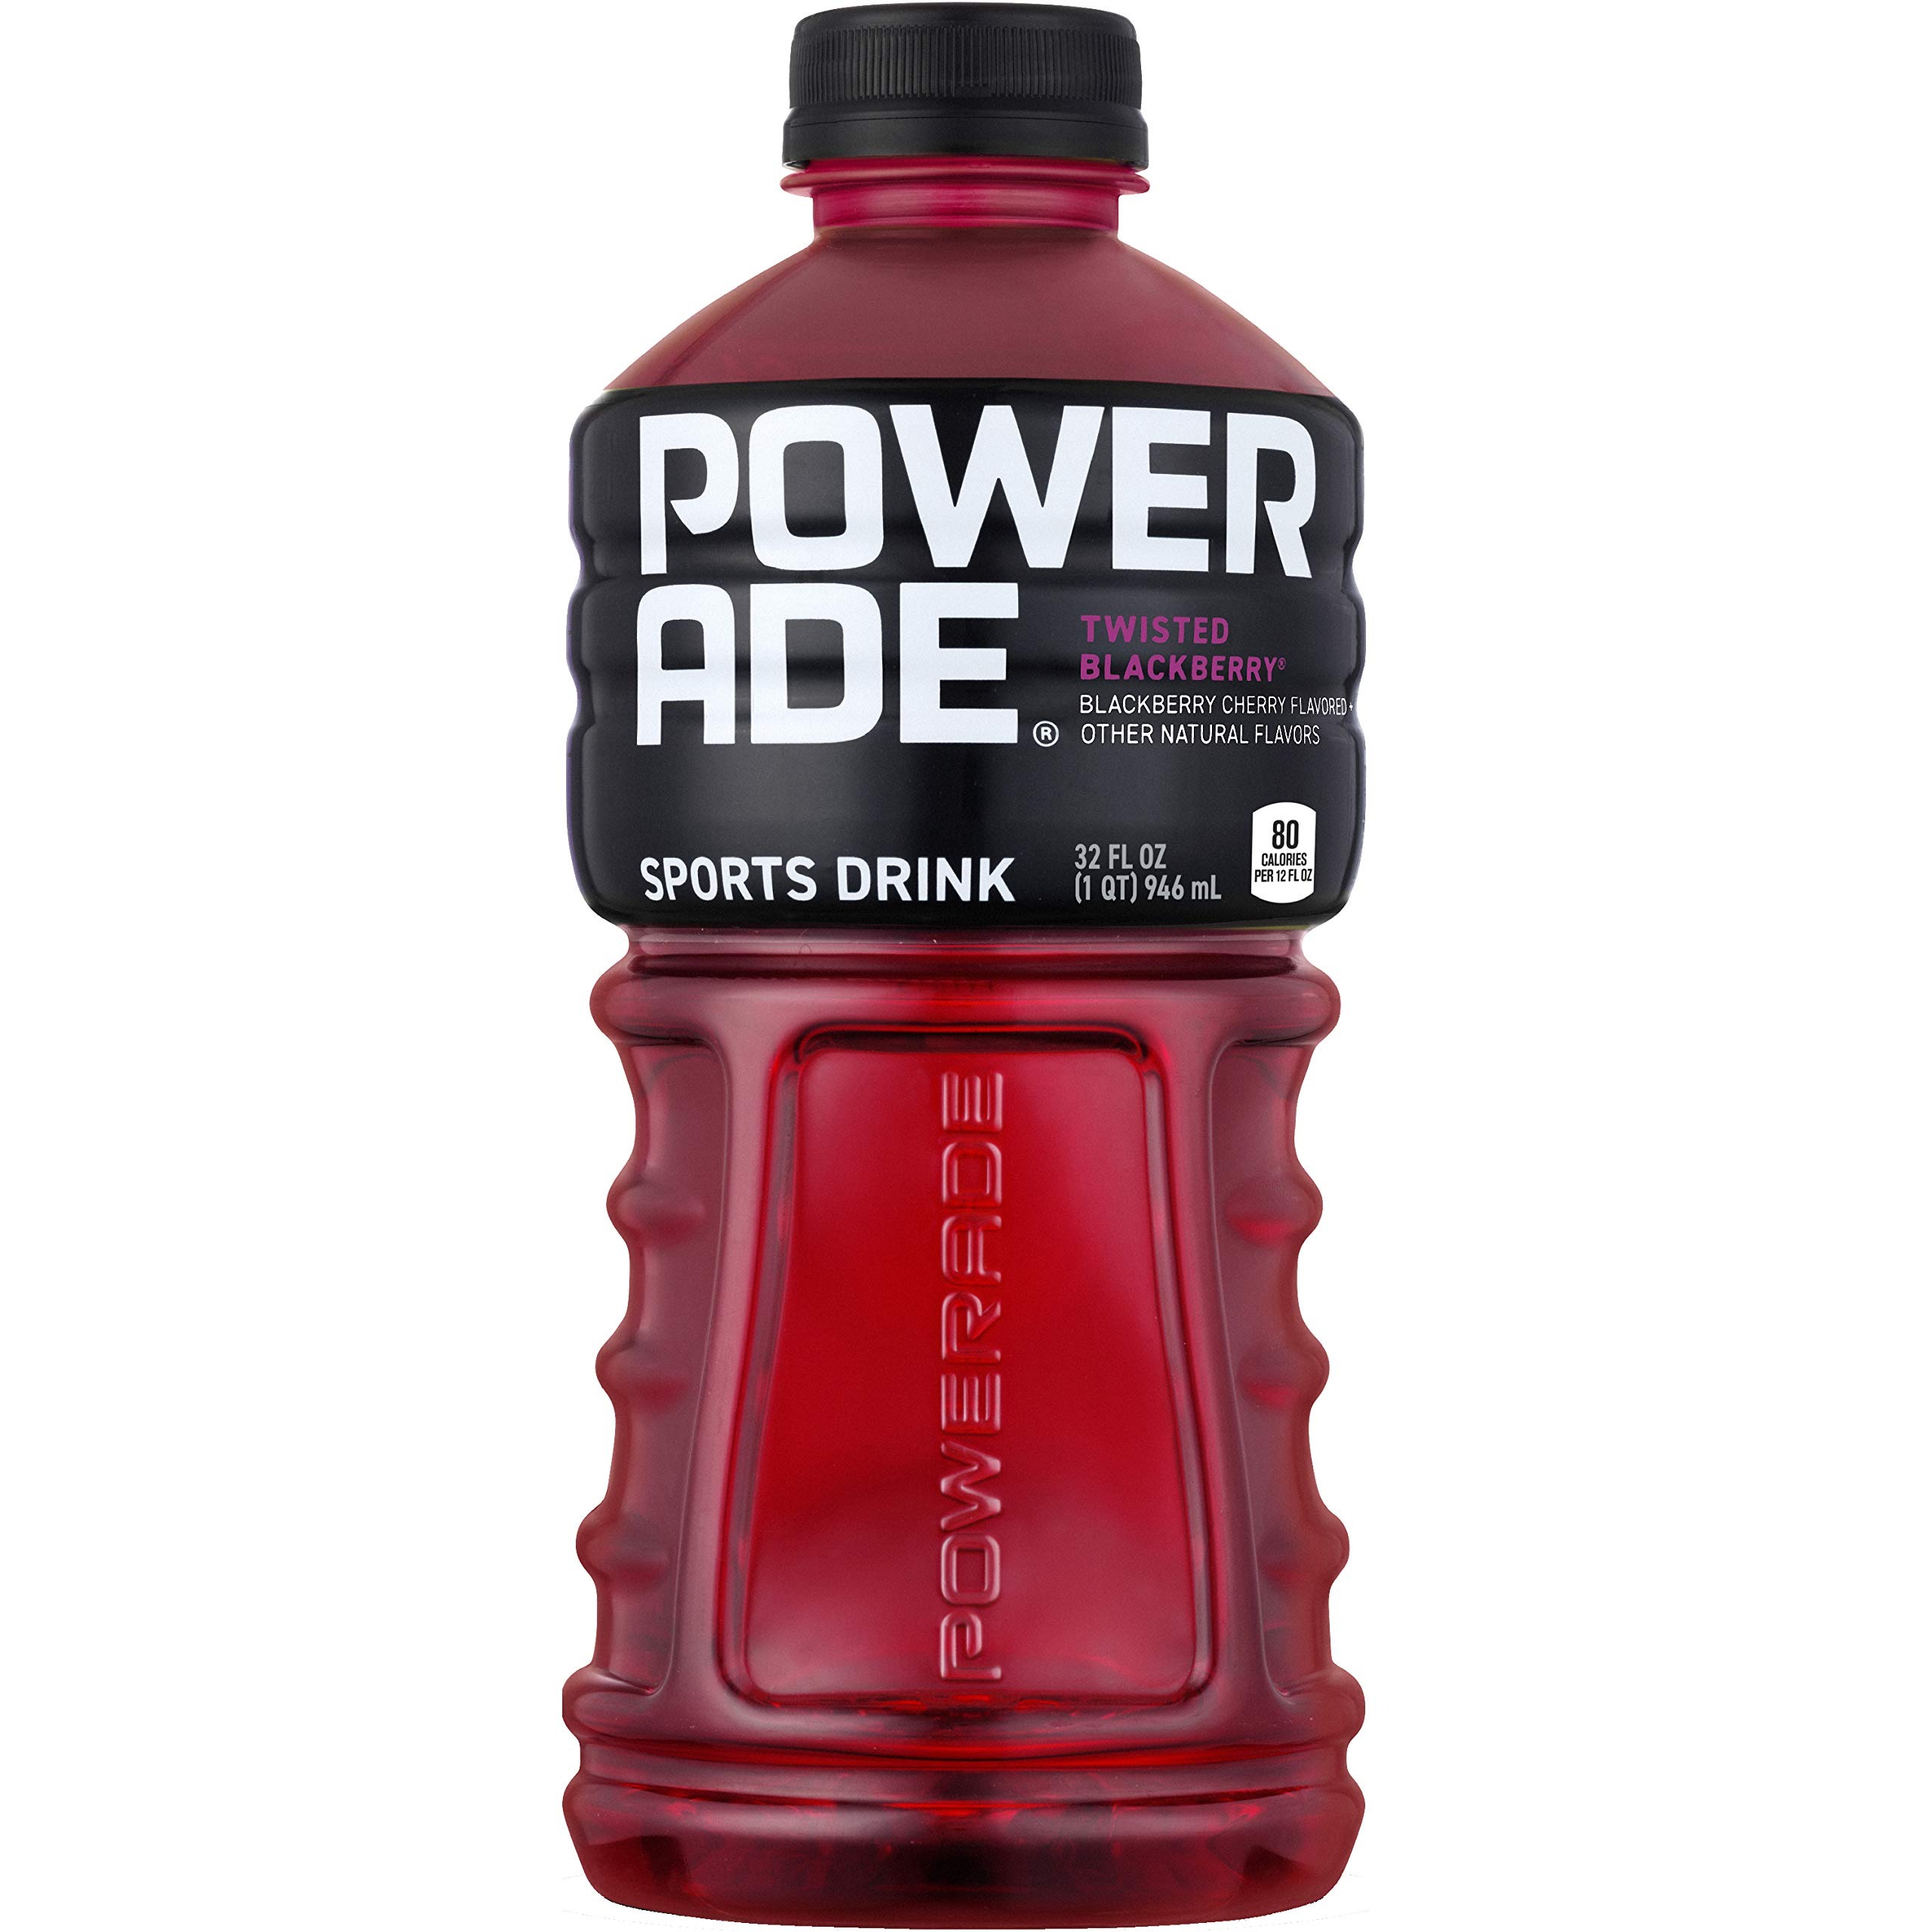
Item Name: POWERADE Twisted Blackberry, 32 fl oz
Bullet Point: Powerade
Value: 32.0
Unit: oz

Price: 2.29